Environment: real
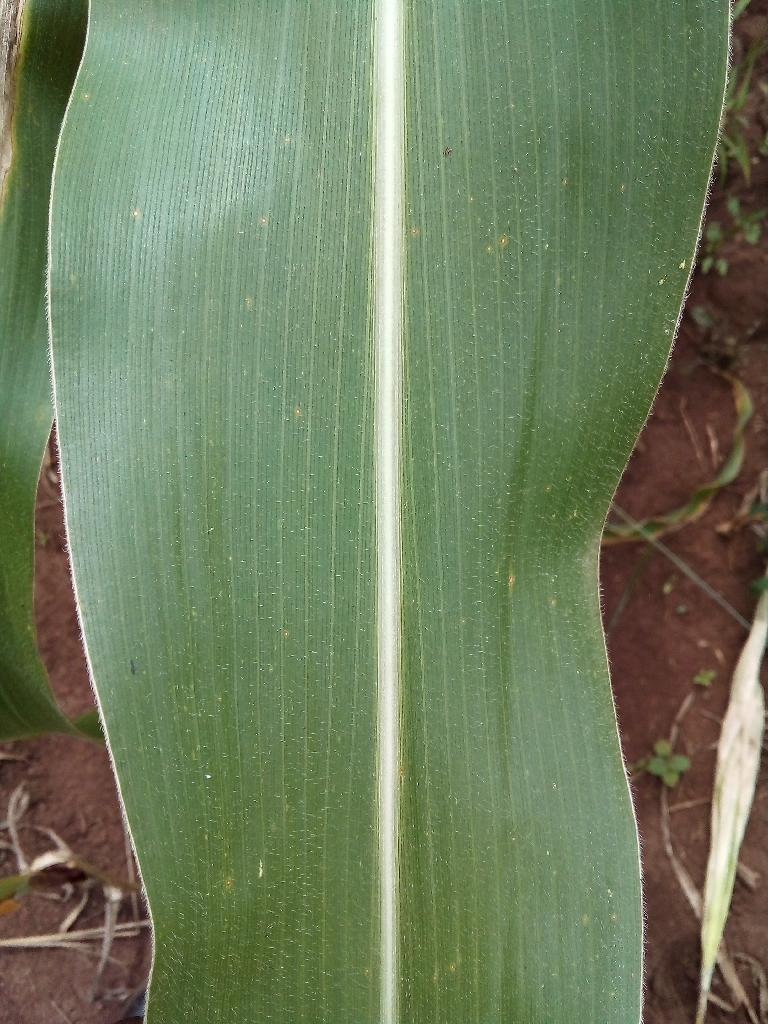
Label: healthy